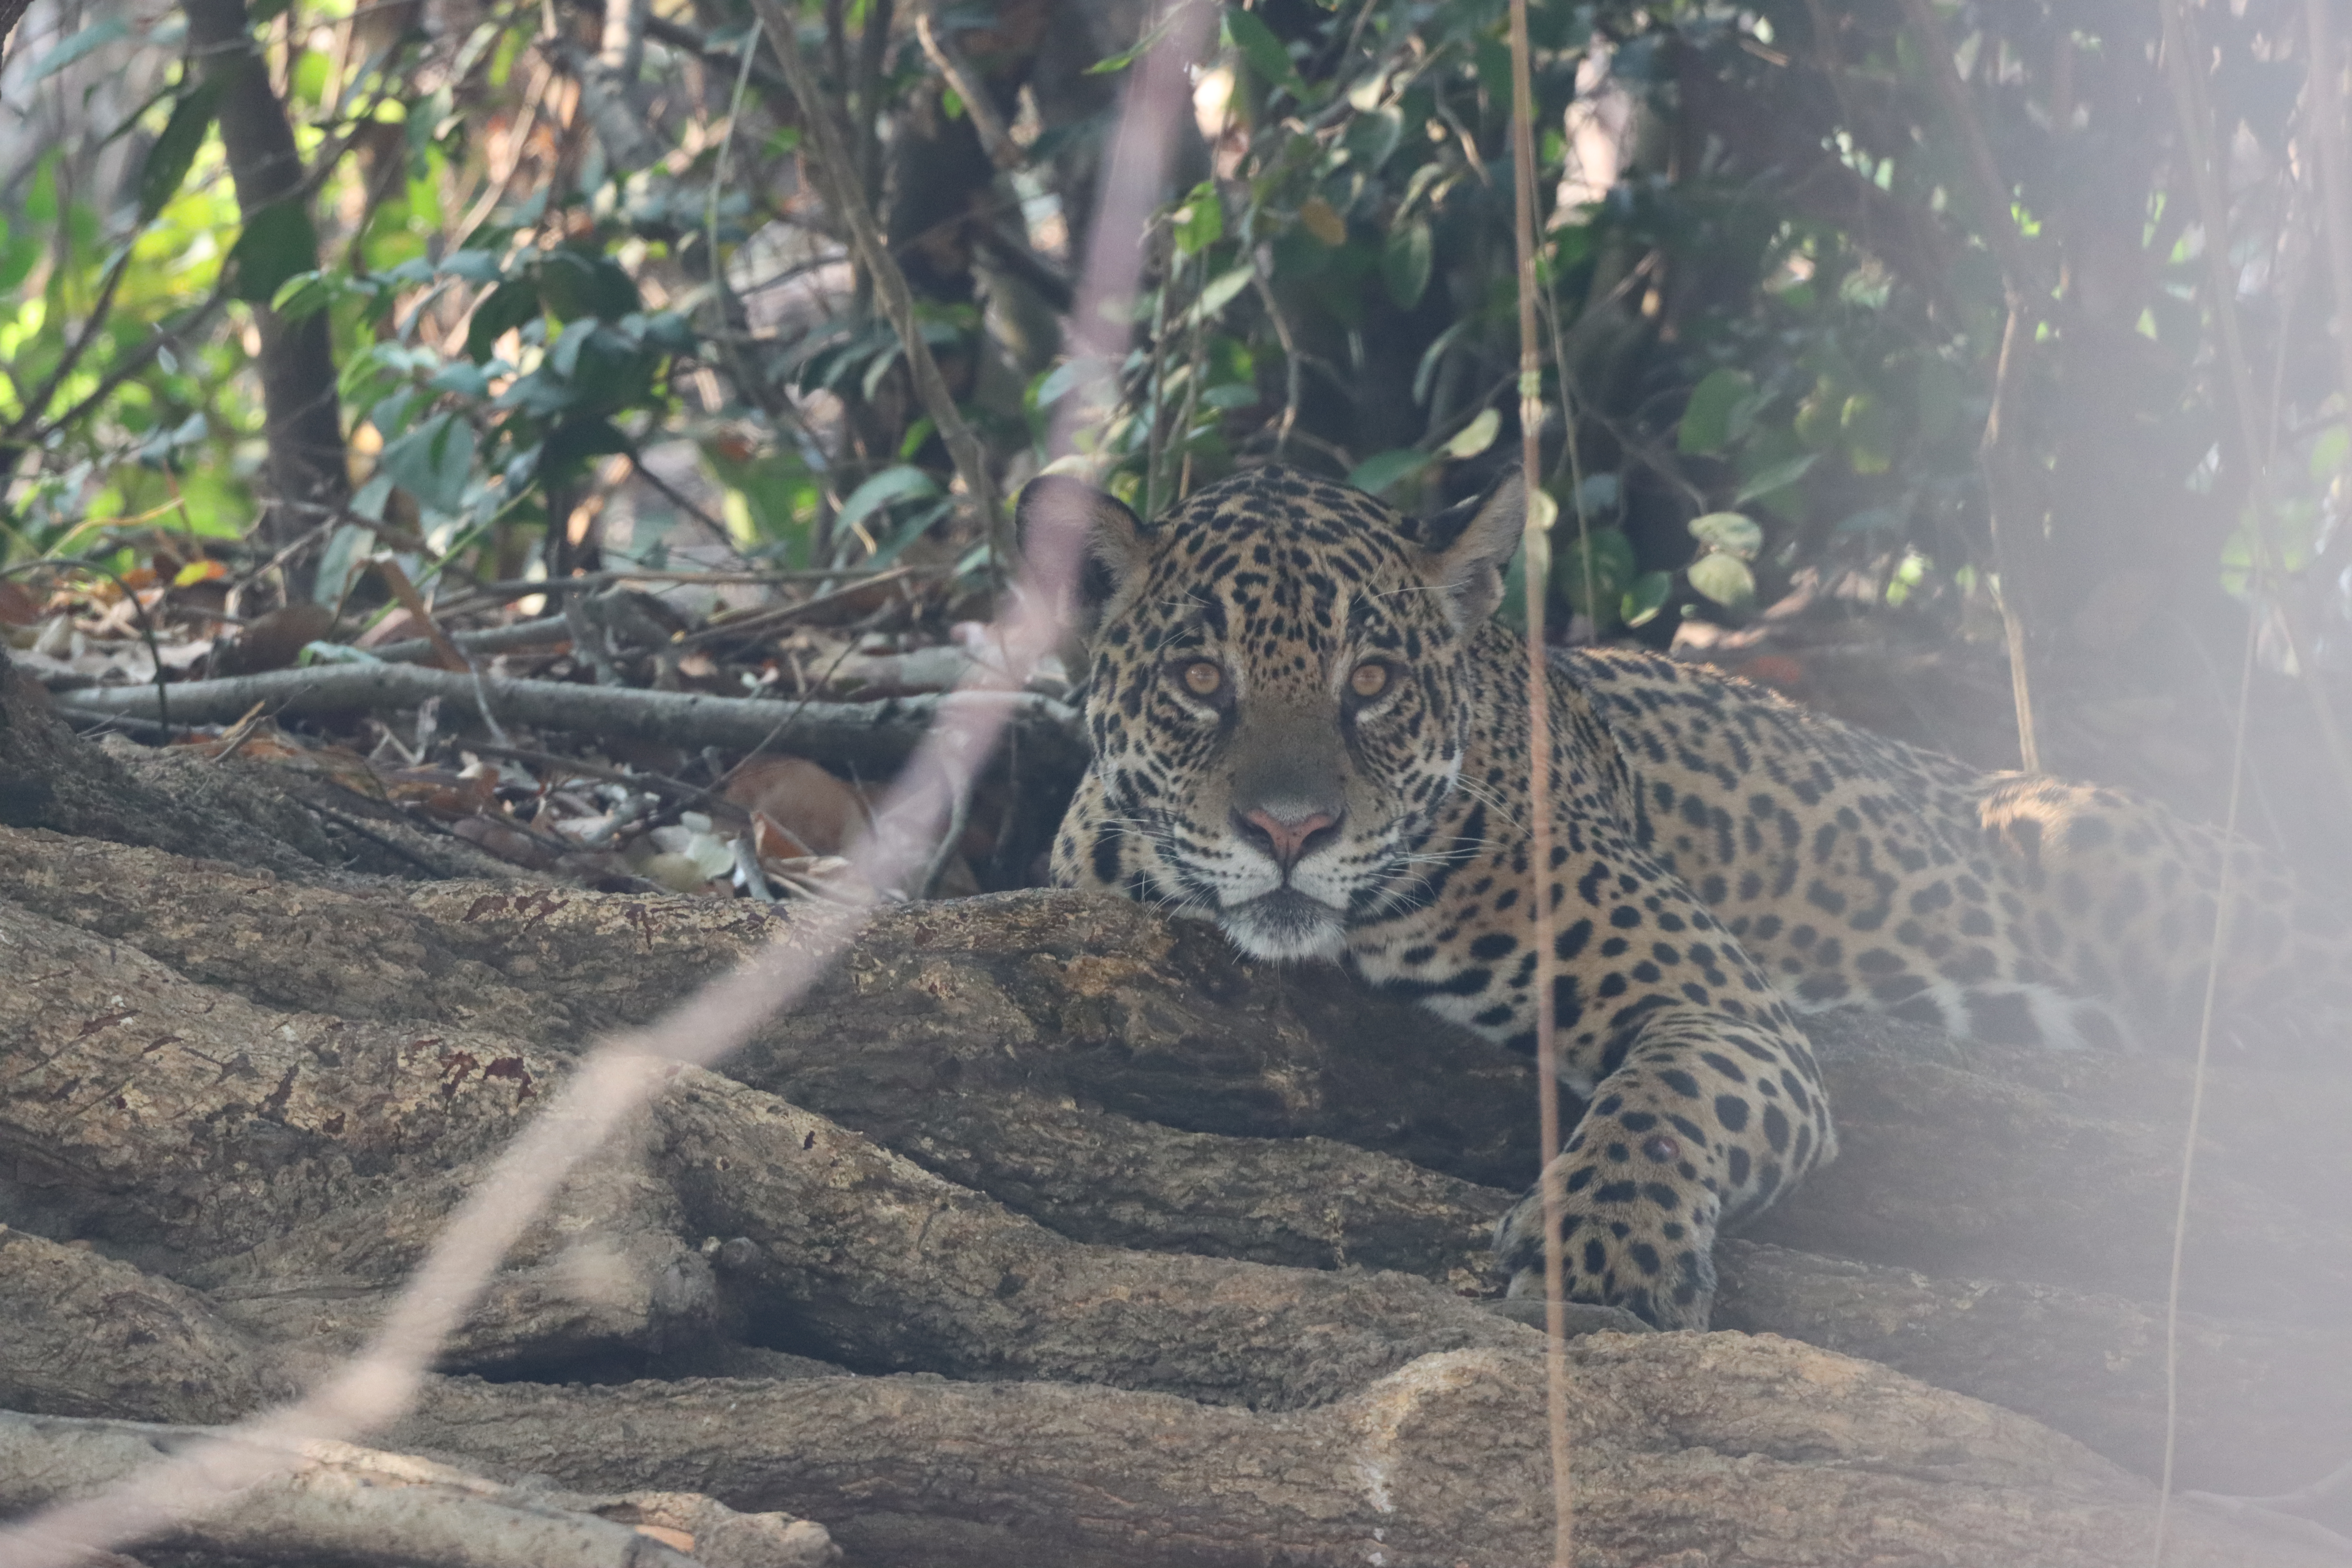
Jaguar: Benita